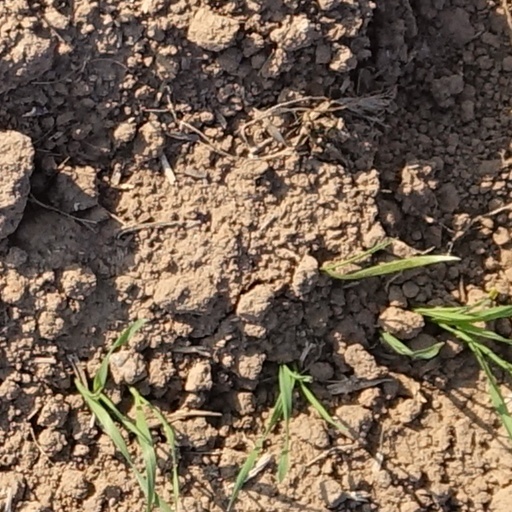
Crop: wheat